Pomona College

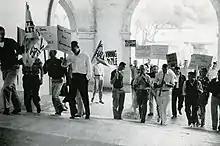
Men marching up the Frary Dining Hall steps carrying handwritten protest signs

Pomona suffered through a severe financial crisis during its early years, but raised enough money to add several buildings to its campus. Although the first Asian and black students enrolled in 1897 and 1900, respectively, the student body (like most others of the era) remained almost all white throughout this period. In 1905, during president George A. Gates' tenure, the college acquired a parcel of land to its east known as the Wash. In 1911, as high schools became more common in the region, the college eliminated its preparatory department, which had taught pre-college level courses. The following year, it committed to a liberal arts model, soon after turning its previously separate schools of art and music into departments within the college. In 1914, the Phi Beta Kappa honor society established a chapter at the college. Daily attendance at chapel was mandated until 1921, and student culture emphasized athletics and academic class rivalries. During World War I, male students were divided into three military companies and a Red Cross unit to assist in the war effort.